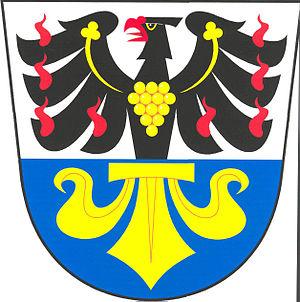
Dřetovice est une commune du district de Kladno, dans la région de Bohême-Centrale, en Tchéquie. Sa population s'élevait à 471 habitants en 2020.